The Boat Race 1858

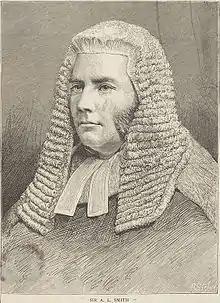
Archibald Levin Smith rowed at number two for Cambridge.

Cambridge won the toss and elected to start from the Middlesex station, handing the Surrey side of the river to Oxford. The race commenced at 1 p.m. and almost immediately the Oxford boat club president and stroke J. T. Thorley "caught a crab" which "completely brought their eight to standstill." Cambridge took the lead but were caught following a clash of their port-side oars with a barge. The boats were level at the Crab Tree pub but here Cambridge began to draw ahead and passed under Hammersmith Bridge with a length-and-a-half lead. The Light Blues continued to increase their lead and passed the flag-boat at Mortlake lengths ahead of Oxford in a time of 21 minutes 23 seconds.